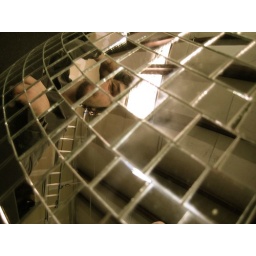
Ryan, as seen in the face of the four foot mirror ball at work.